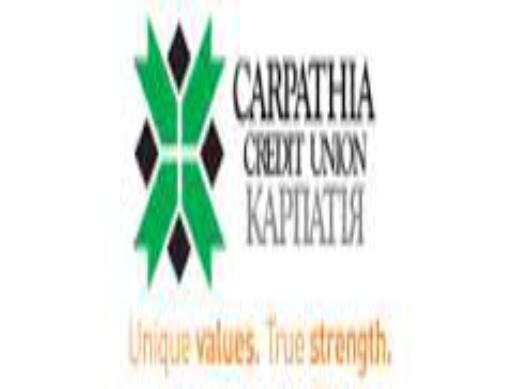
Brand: Carpathia
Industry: Others